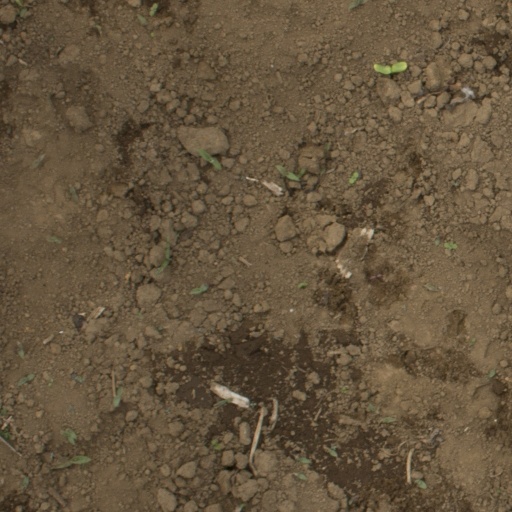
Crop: Jerusalem artichoke